Zhongshan railway station

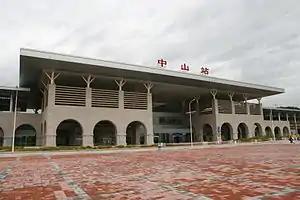

Zhongshan railway station is an elevated station of Guangzhou–Zhuhai intercity railway.